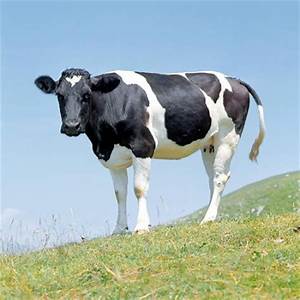
Label: mucca